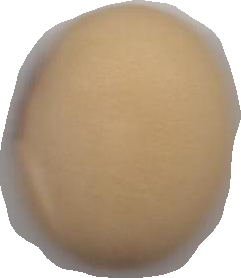
Variety: Anjasmoro